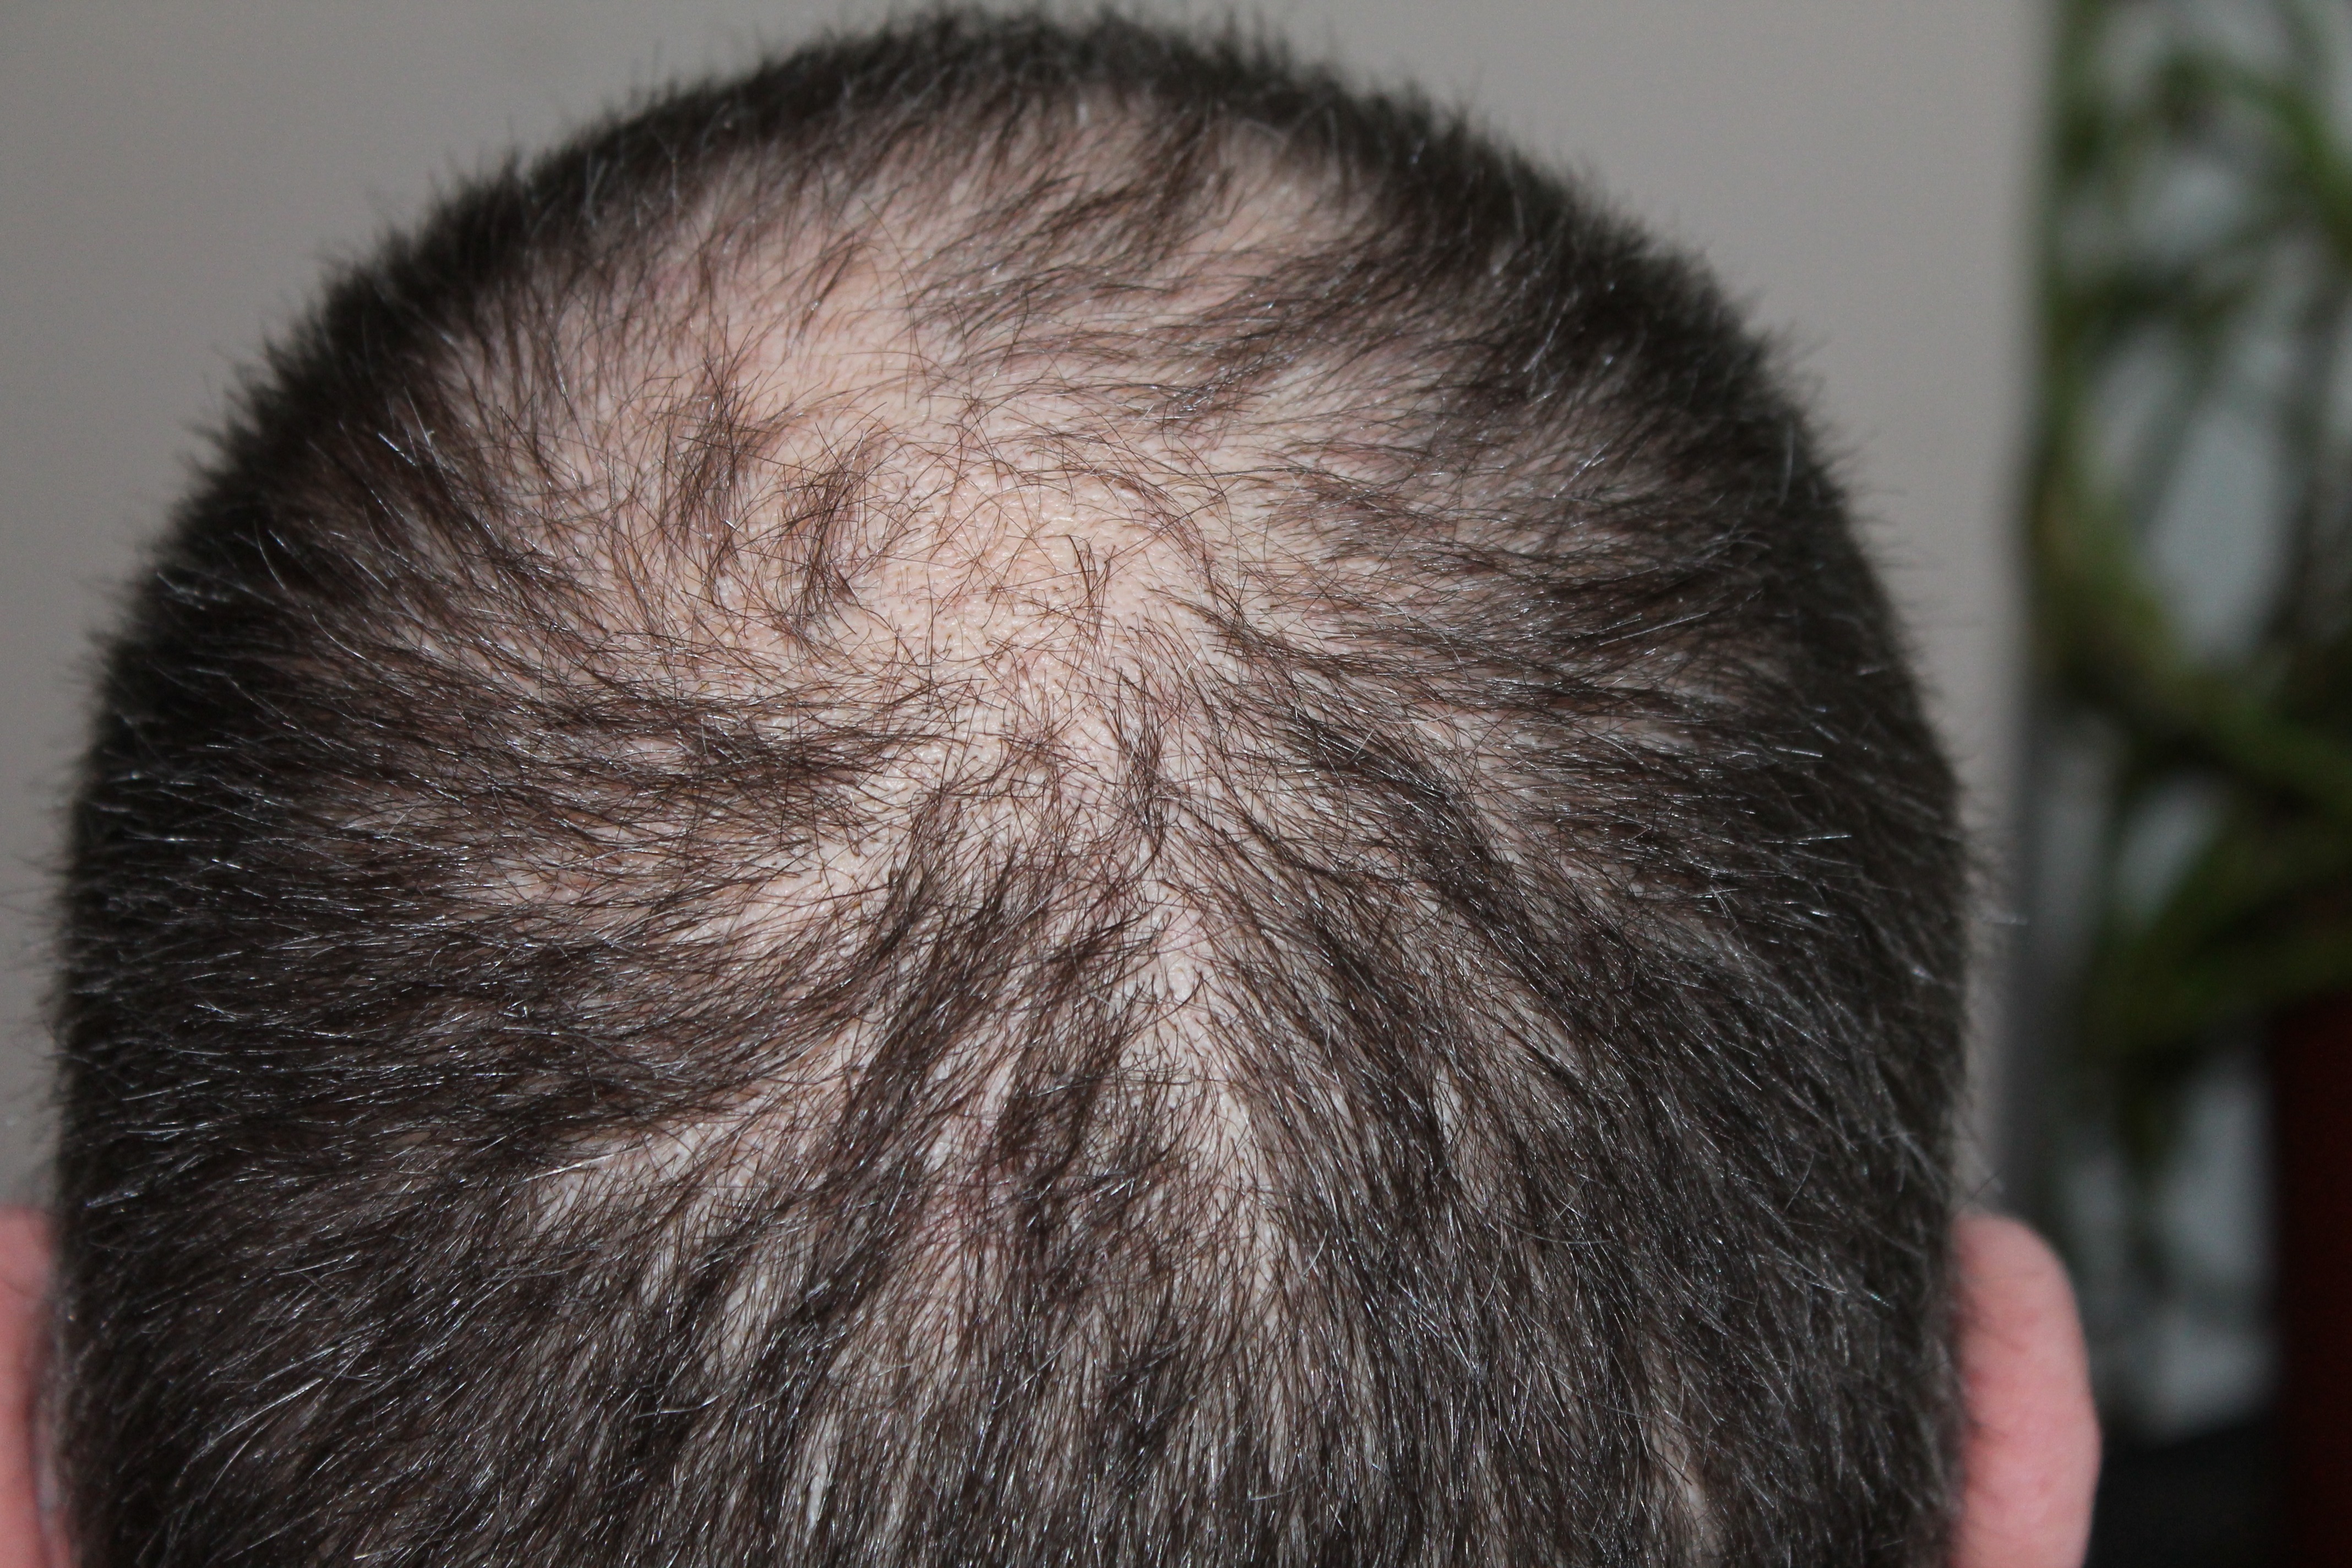
man, hair, fur, ear, material, hairstyle, textile, nose, whiskers, head, mink, fur clothing, hair loss